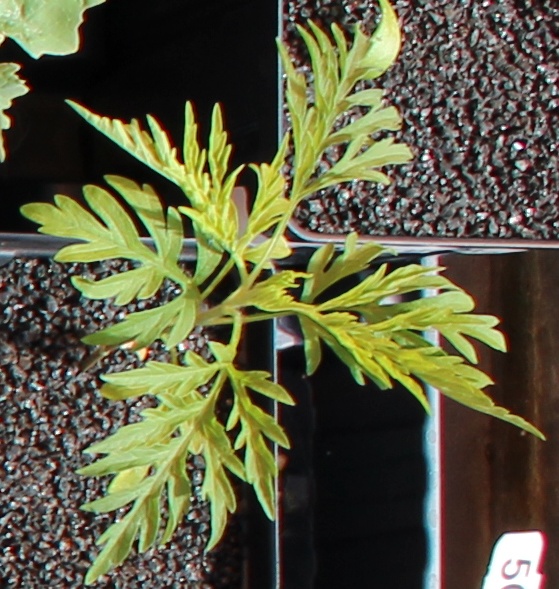
Label: Ragweed